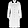
Label: Dress